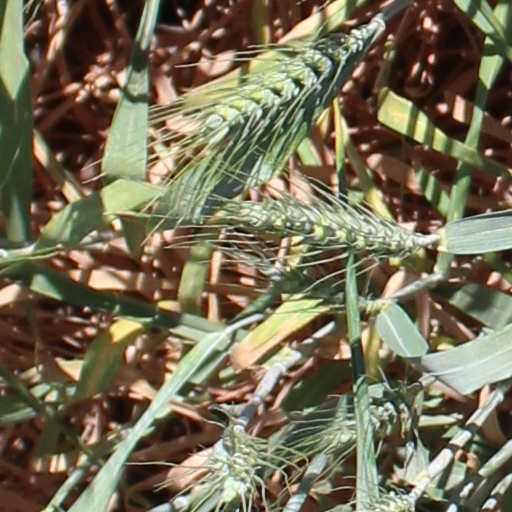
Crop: wheat